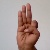
The image shows a hand gesture representing the letter 'F' in Indian Sign Language.